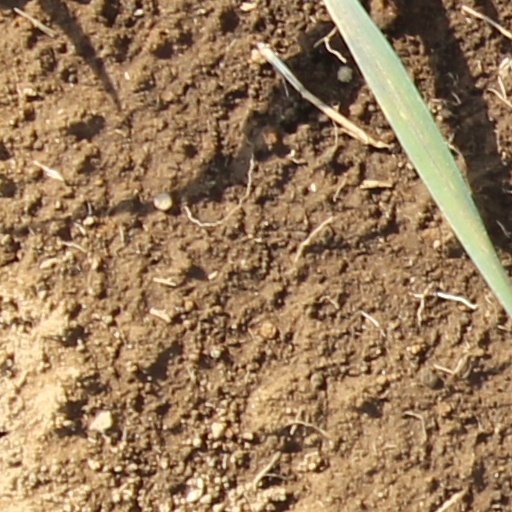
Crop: wheat